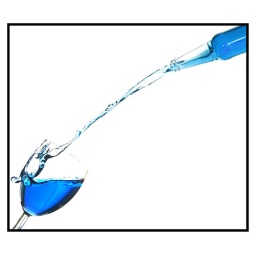
two Pics one of wine glass sloshing and bottle emptying then edited in Photoshop